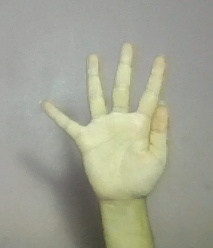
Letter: sheen